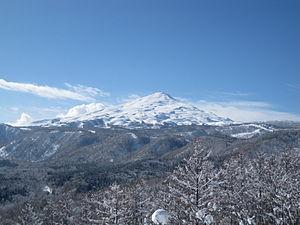
Yurihonjō est une ville située dans la préfecture d'Akita, au Japon.